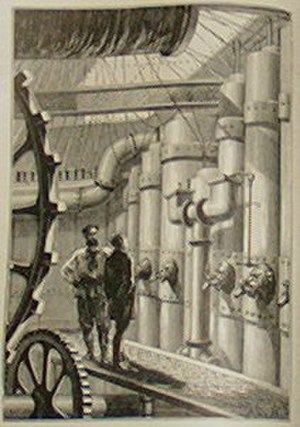
Steampunk / Historisk udvikling
Illustration fra En verdensomsejling under havet, 1870
Steampunk er en undergenre af spekulativ fiktion eller science fiction, der lægger vægt på anakronistisk teknologi, typisk fra Victoriatiden. Den beskrevne teknologi omfatter ofte dampmaskiner, luftballoner, mekaniske regnemaskiner og anden teknik fra 1800-tallet. Genren kan også omhandle moderne genstande som bl.a. datamater, baseret på Victoriatidens teknologi, f.eks. The Difference Engine af William Gibson og Bruce Sterling. Mikroelektronik i moderne betydning findes ikke og forbrændingsmotorer er sjældne.